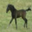
Label: horse